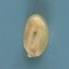
Maize quality: Good